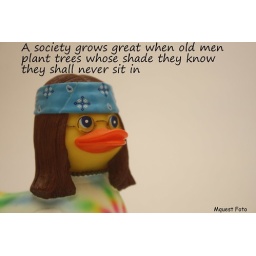
A society grows great when old men plant trees whose shade they know they shall never sit in